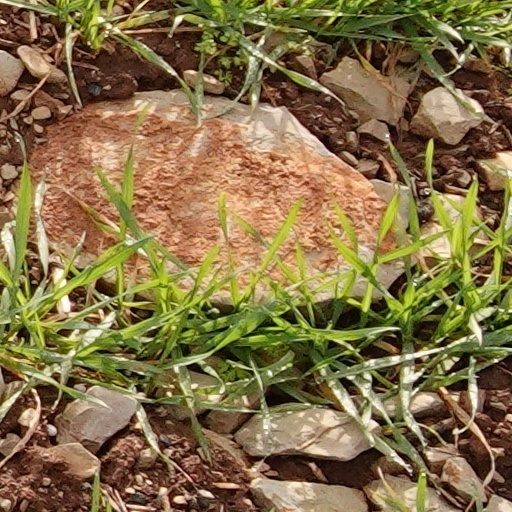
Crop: wheat